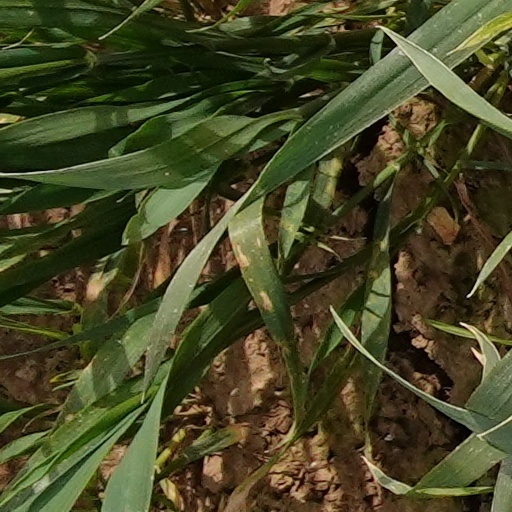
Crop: wheat